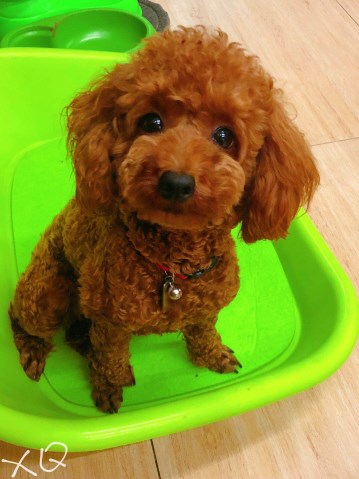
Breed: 2925-n000114-toy_poodle